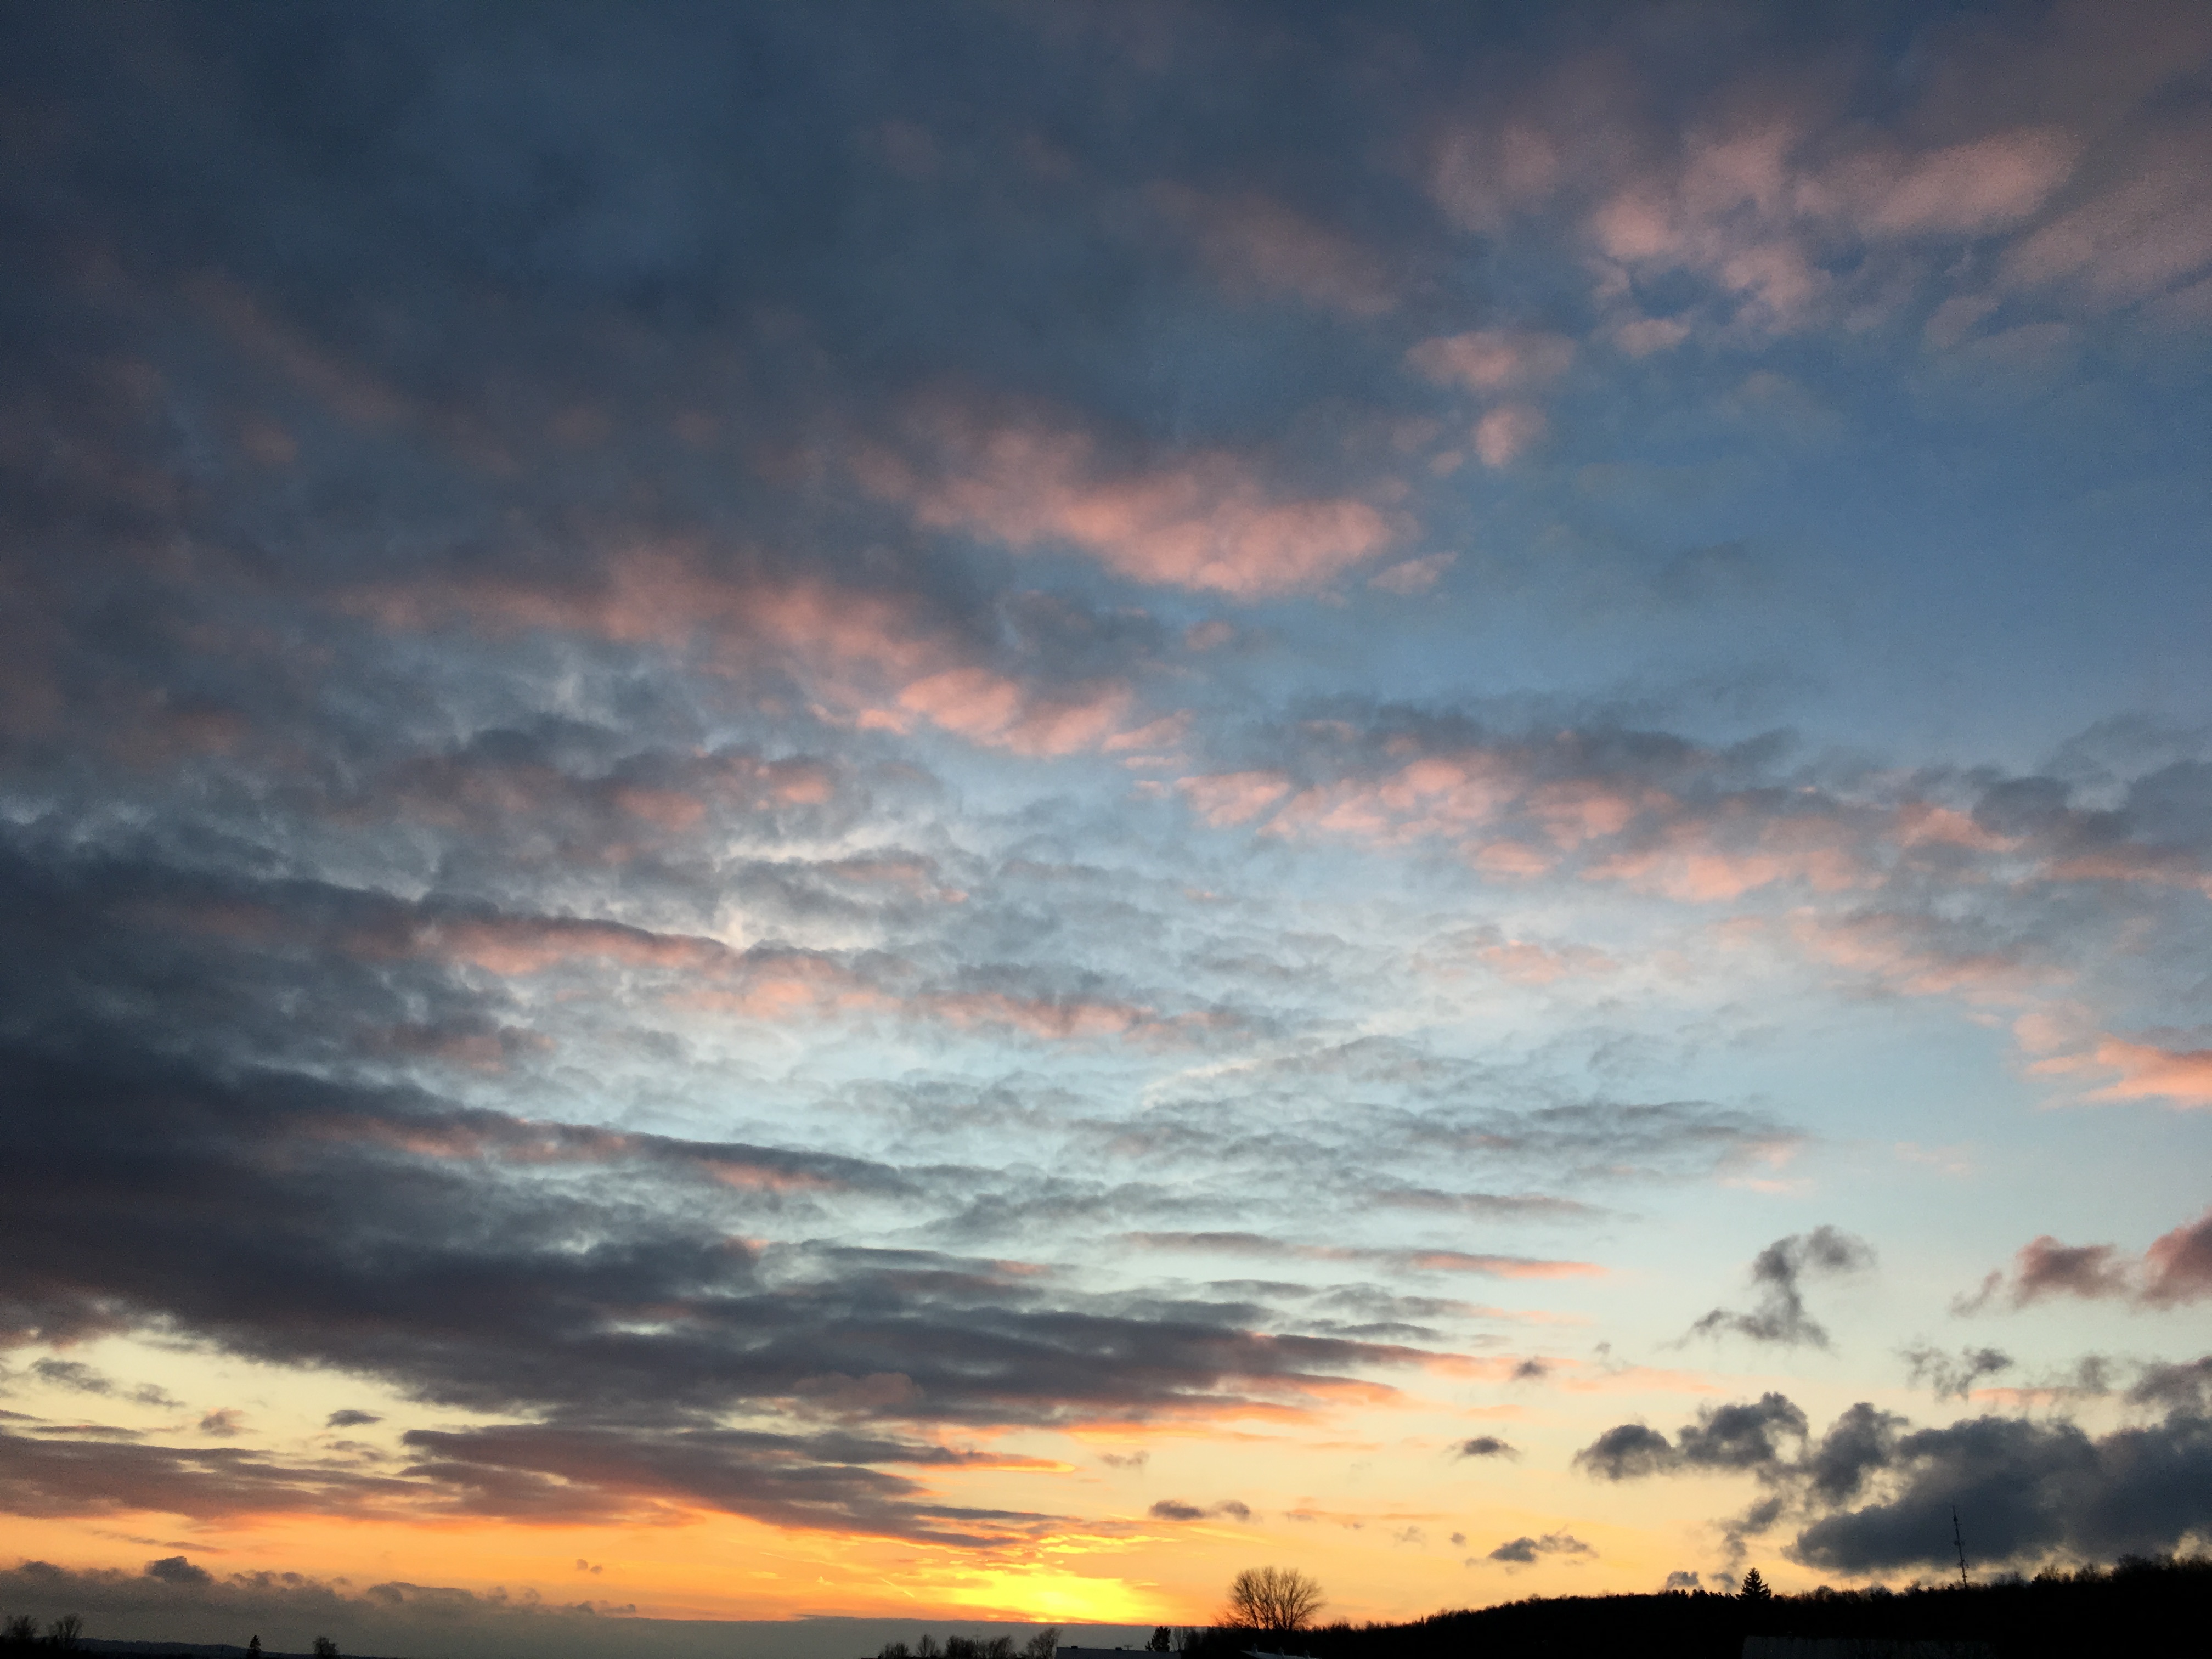
horizon, cloud, sky, sunrise, sunset, morning, dawn, atmosphere, dusk, evening, cumulus, afterglow, meteorological phenomenon, red sky at morning